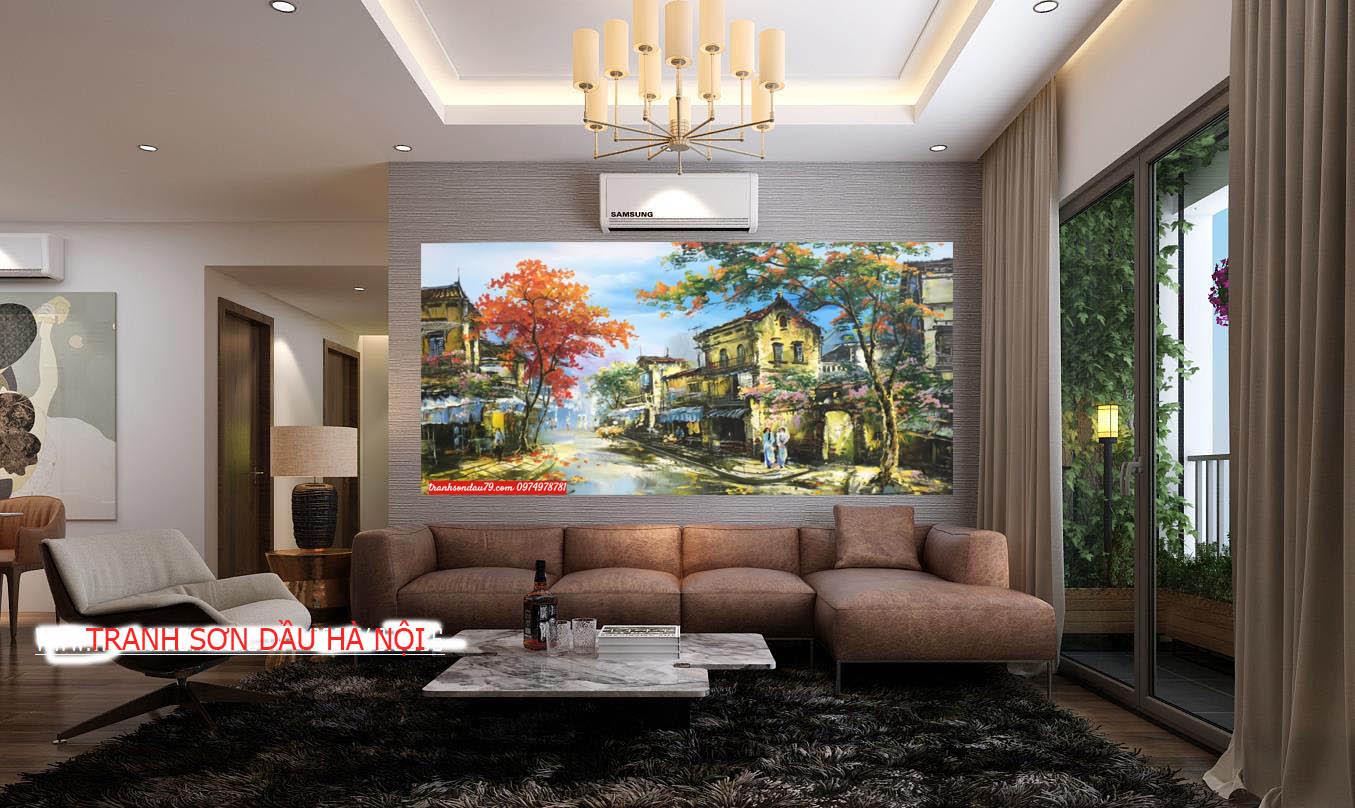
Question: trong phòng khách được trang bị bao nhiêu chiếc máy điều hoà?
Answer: trong phòng trang bị một chiếc máy điều hoà